Silver Age of Comic Books

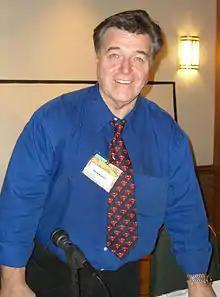
Artist Neal Adams, whose work with writer Denny O'Neil on "Green Lantern/Green Arrow" marks one possibility for the end of the Silver Age

The Silver Age of comic books was followed by the Bronze Age. The demarcation is not clearly defined, but there are a number of possibilities.